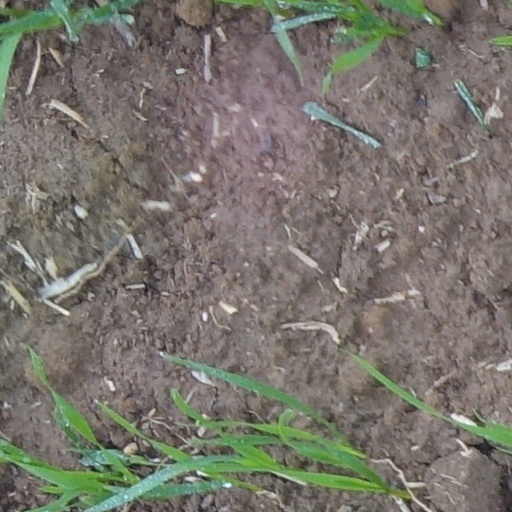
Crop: wheat